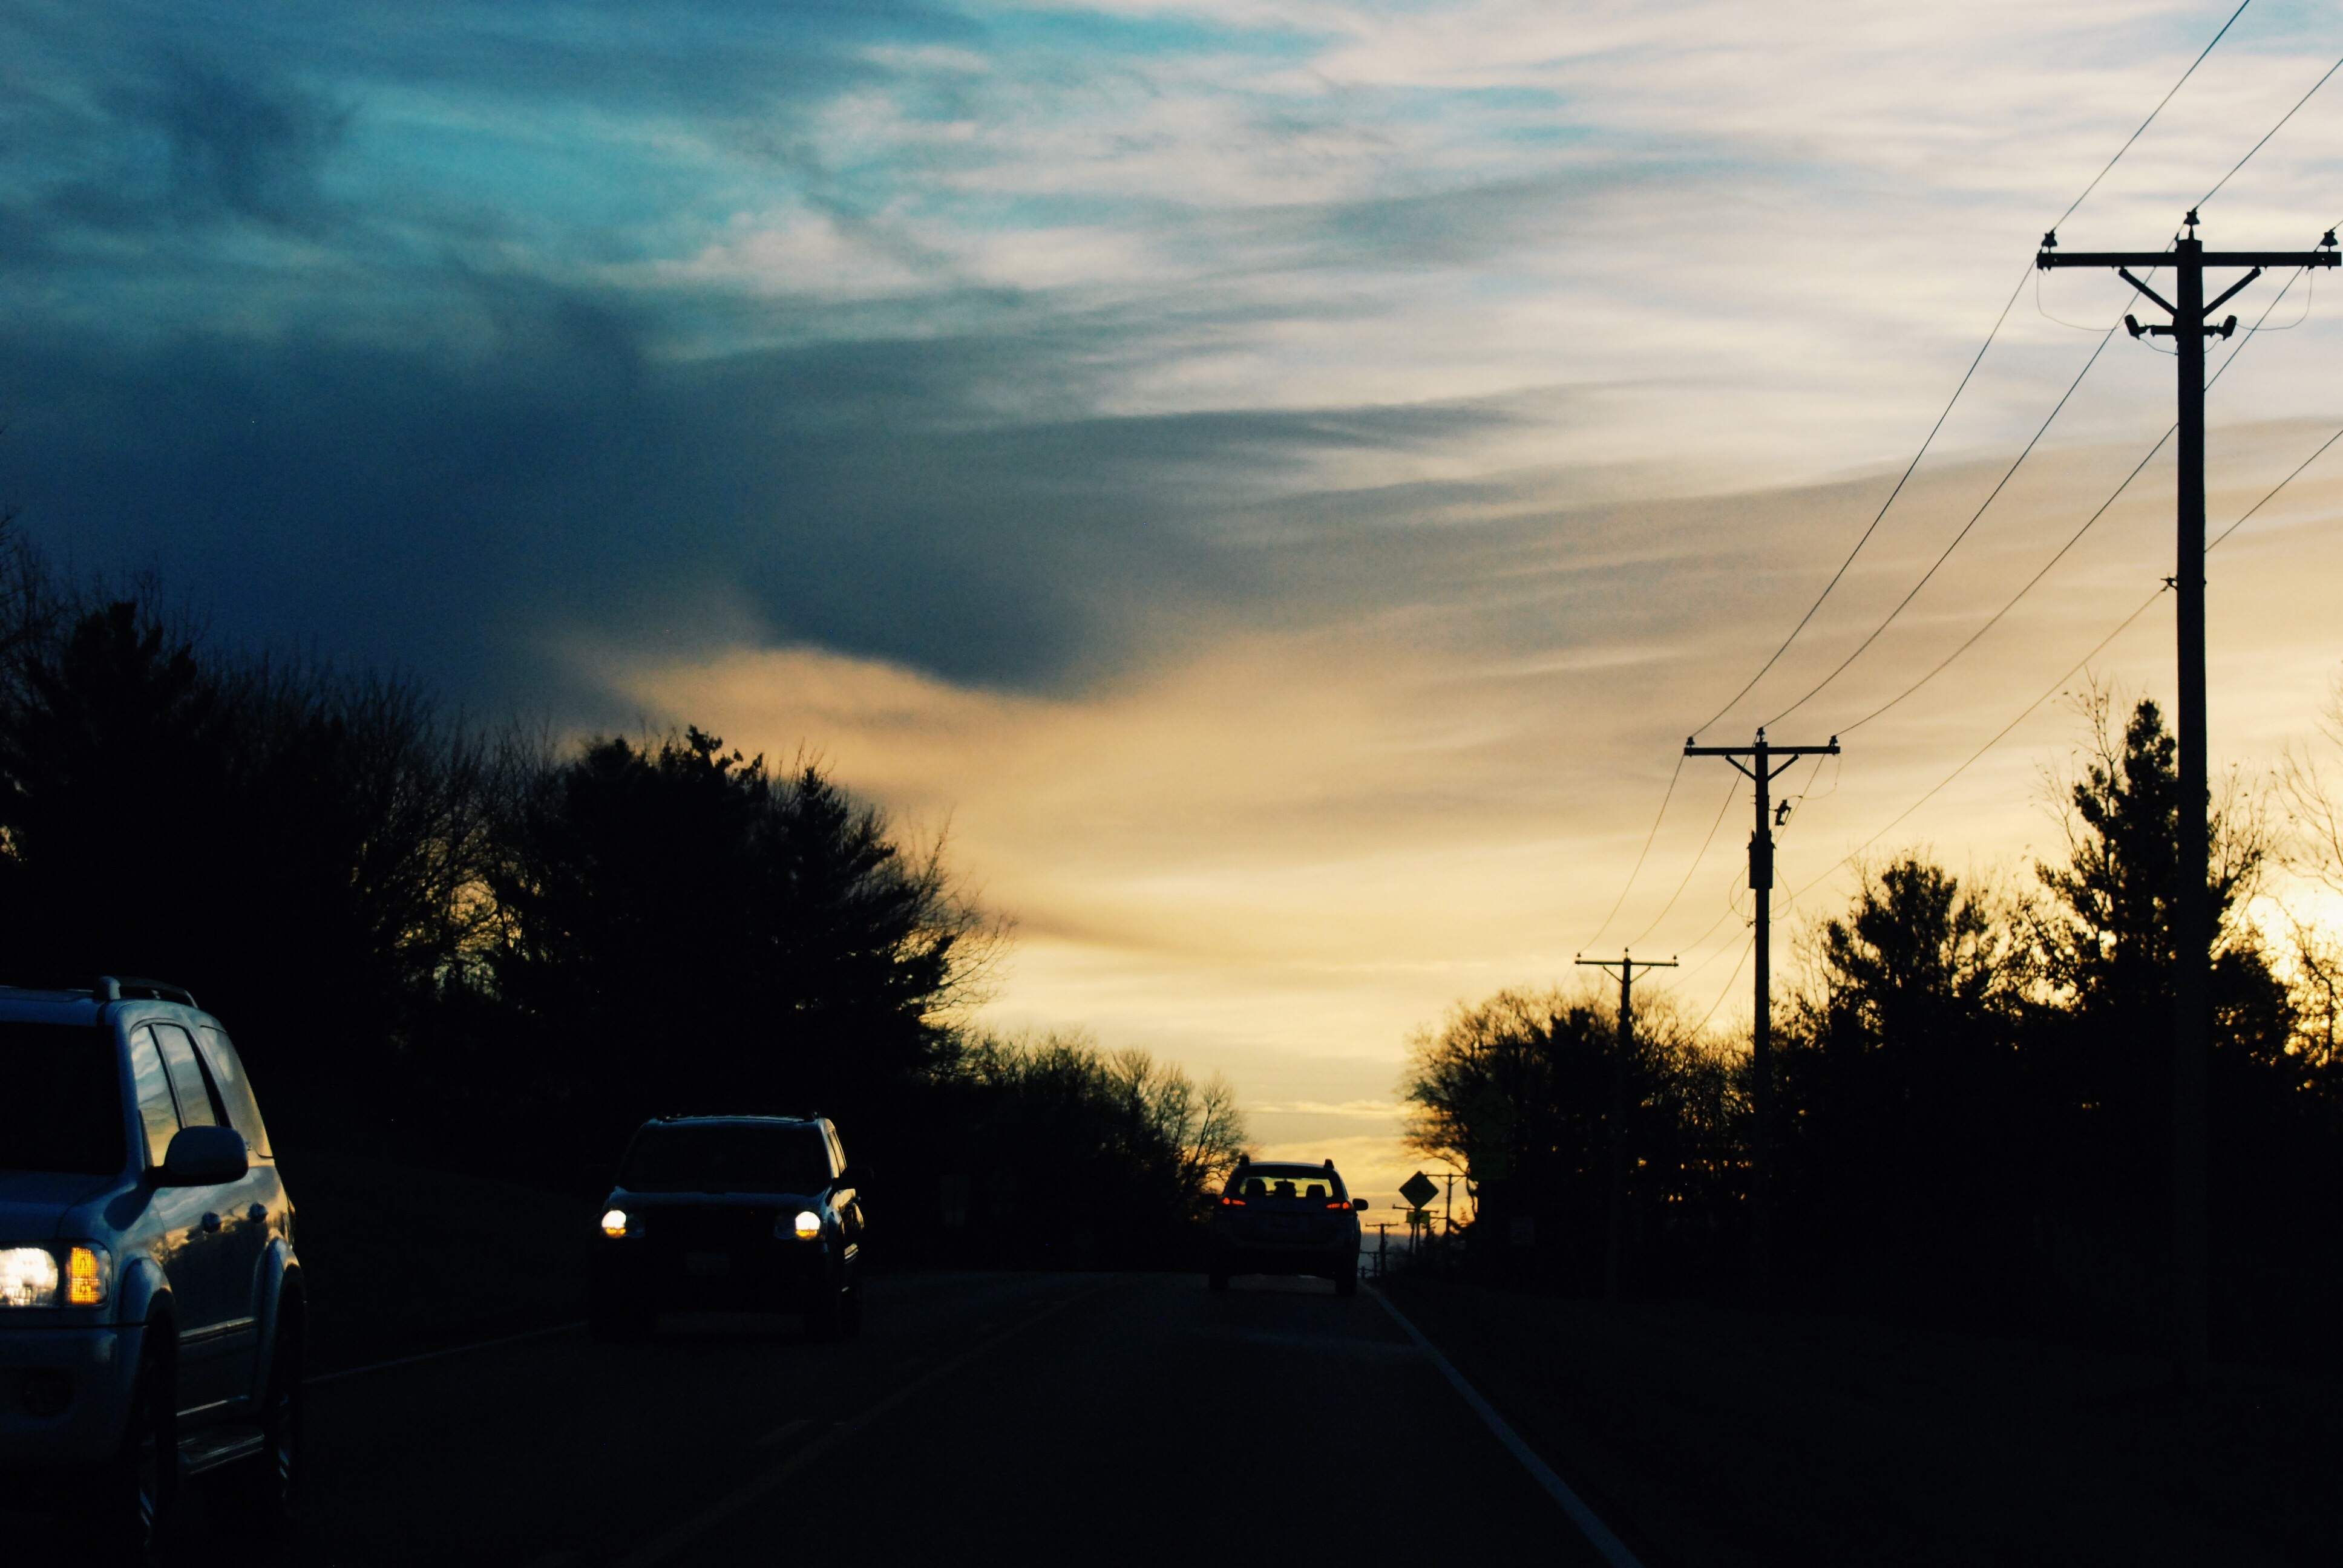
tree, light, cloud, sky, sun, sunrise, sunset, sunlight, morning, dawn, atmosphere, dusk, evening